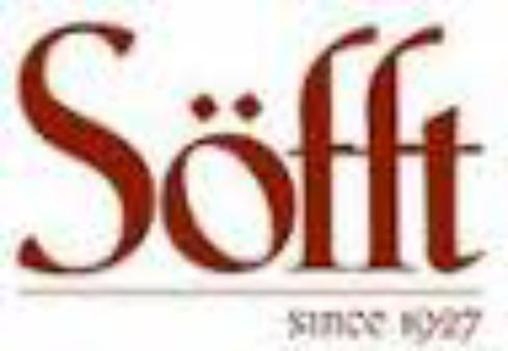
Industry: Clothes